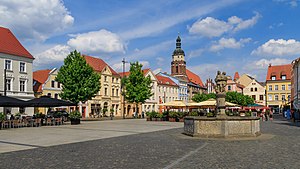
Brandenburg / Geografi og administration / Landkreise og Kreisfrie byer
Der Altmarken i Cottbus
Brandenburg er en af de 16 delstater i Tyskland. Den ligger i den østlige del af landet og var frem til 1990 en del af Østtyskland. Den omgiver, men omfatter ikke, rigshovedstaden Berlin trods en række folkeafstemninger om at sammenlægge Brandenburg og Berlin omkring årtusindskiftet.